Adam Malik

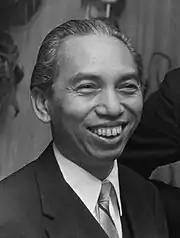
Adam Malik, 1967

With Sukarno being increasingly influenced by the Indonesian Communist Party (PKI) in his policies, Adam Malik set up the Preservation Institution of Sukarnoism (BPS). This organisation aimed to translate Sukarnoist ideas in a non-Communist sense and to use the name Sukarno to criticise the PKI. Sukarno was not oblivious to this and banned BPS in 1965. Together with General Abdul Haris Nasution and Ruslan Abdulgani, Adam Malik was despised by the PKI for his anti-Communist stance. Relations between Sukarno and Malik became frosty. Through an introduction from Shigetada Nishijima, Malik met with CIA station chief Clyde McAvoy at a safe house in Jakarta and began providing information to the CIA about Sukarno's inner circle and relations with the PKI. In 1965, as per archives from CIA, Adam Malik reportedly received Rp. 50 million to execute the ex-PKI.